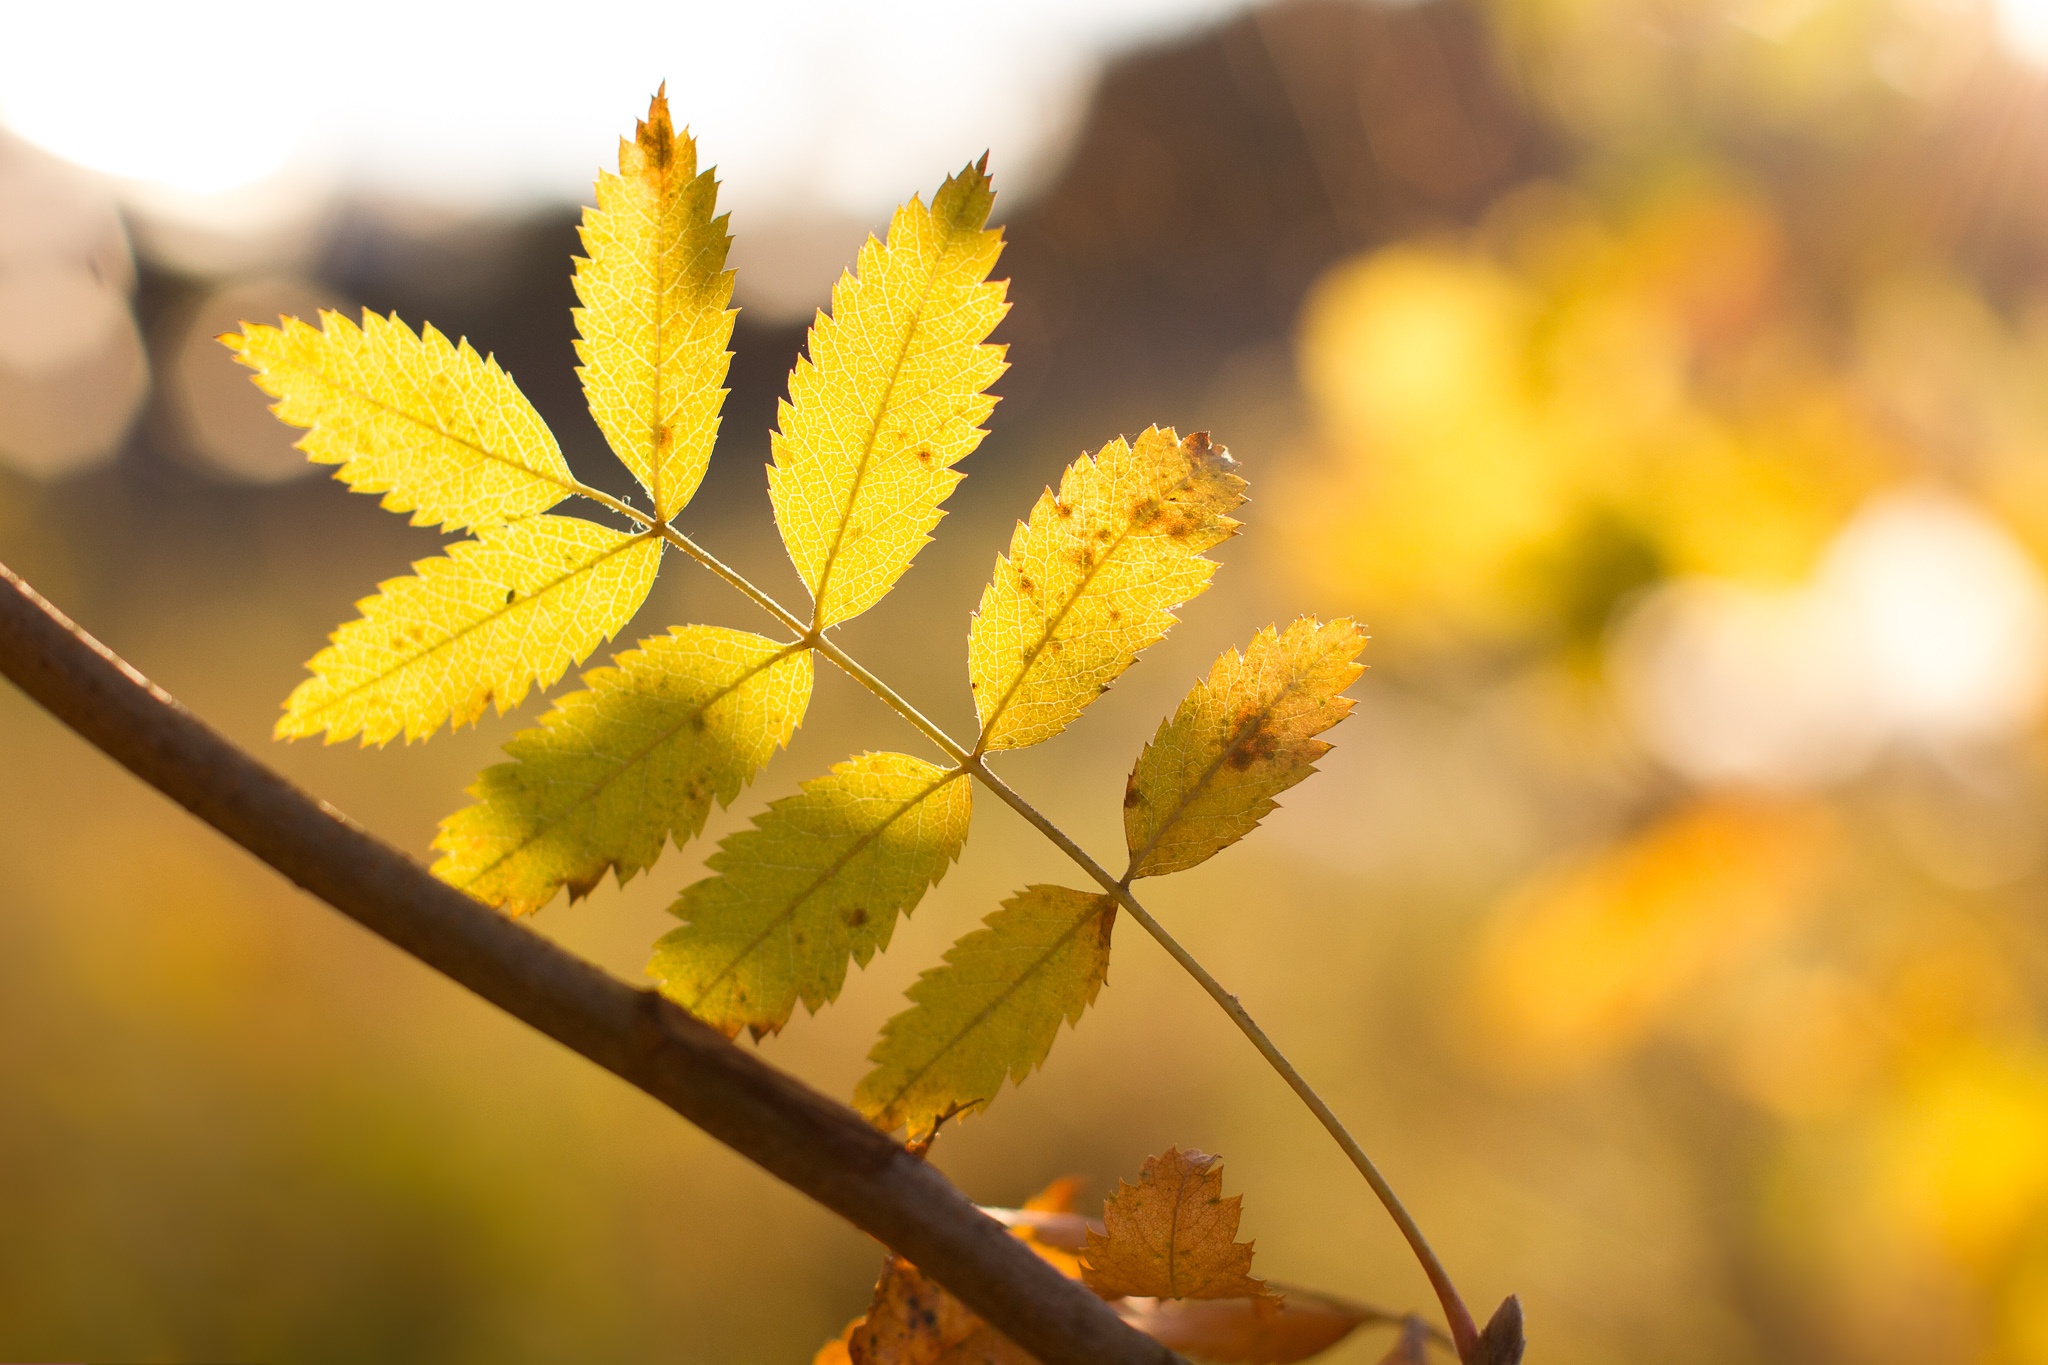
tree, nature, branch, blossom, plant, sunlight, leaf, flower, foliage, produce, autumn, yellow, flora, season, close up, sunny, shrub, autumn leaves, mimosa, macro photography, flowering plant, plant stem, woody plant, land plant